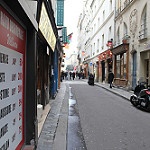
Scene: Outdoor